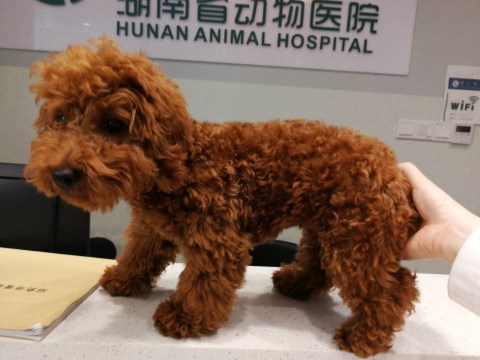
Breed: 7449-n000128-teddy